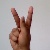
The image shows a hand gesture representing the letter 'K' in Indian Sign Language.